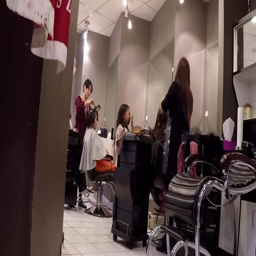
people having a haircut in a hairdressing salon with wide angle shot